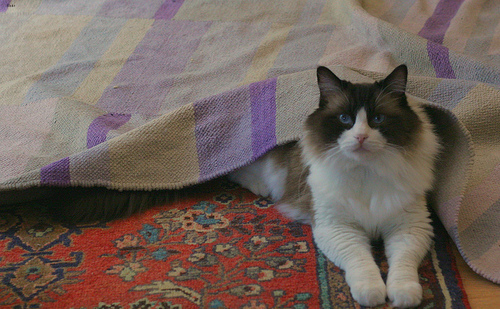
Animal: cat
Breed: ragdoll